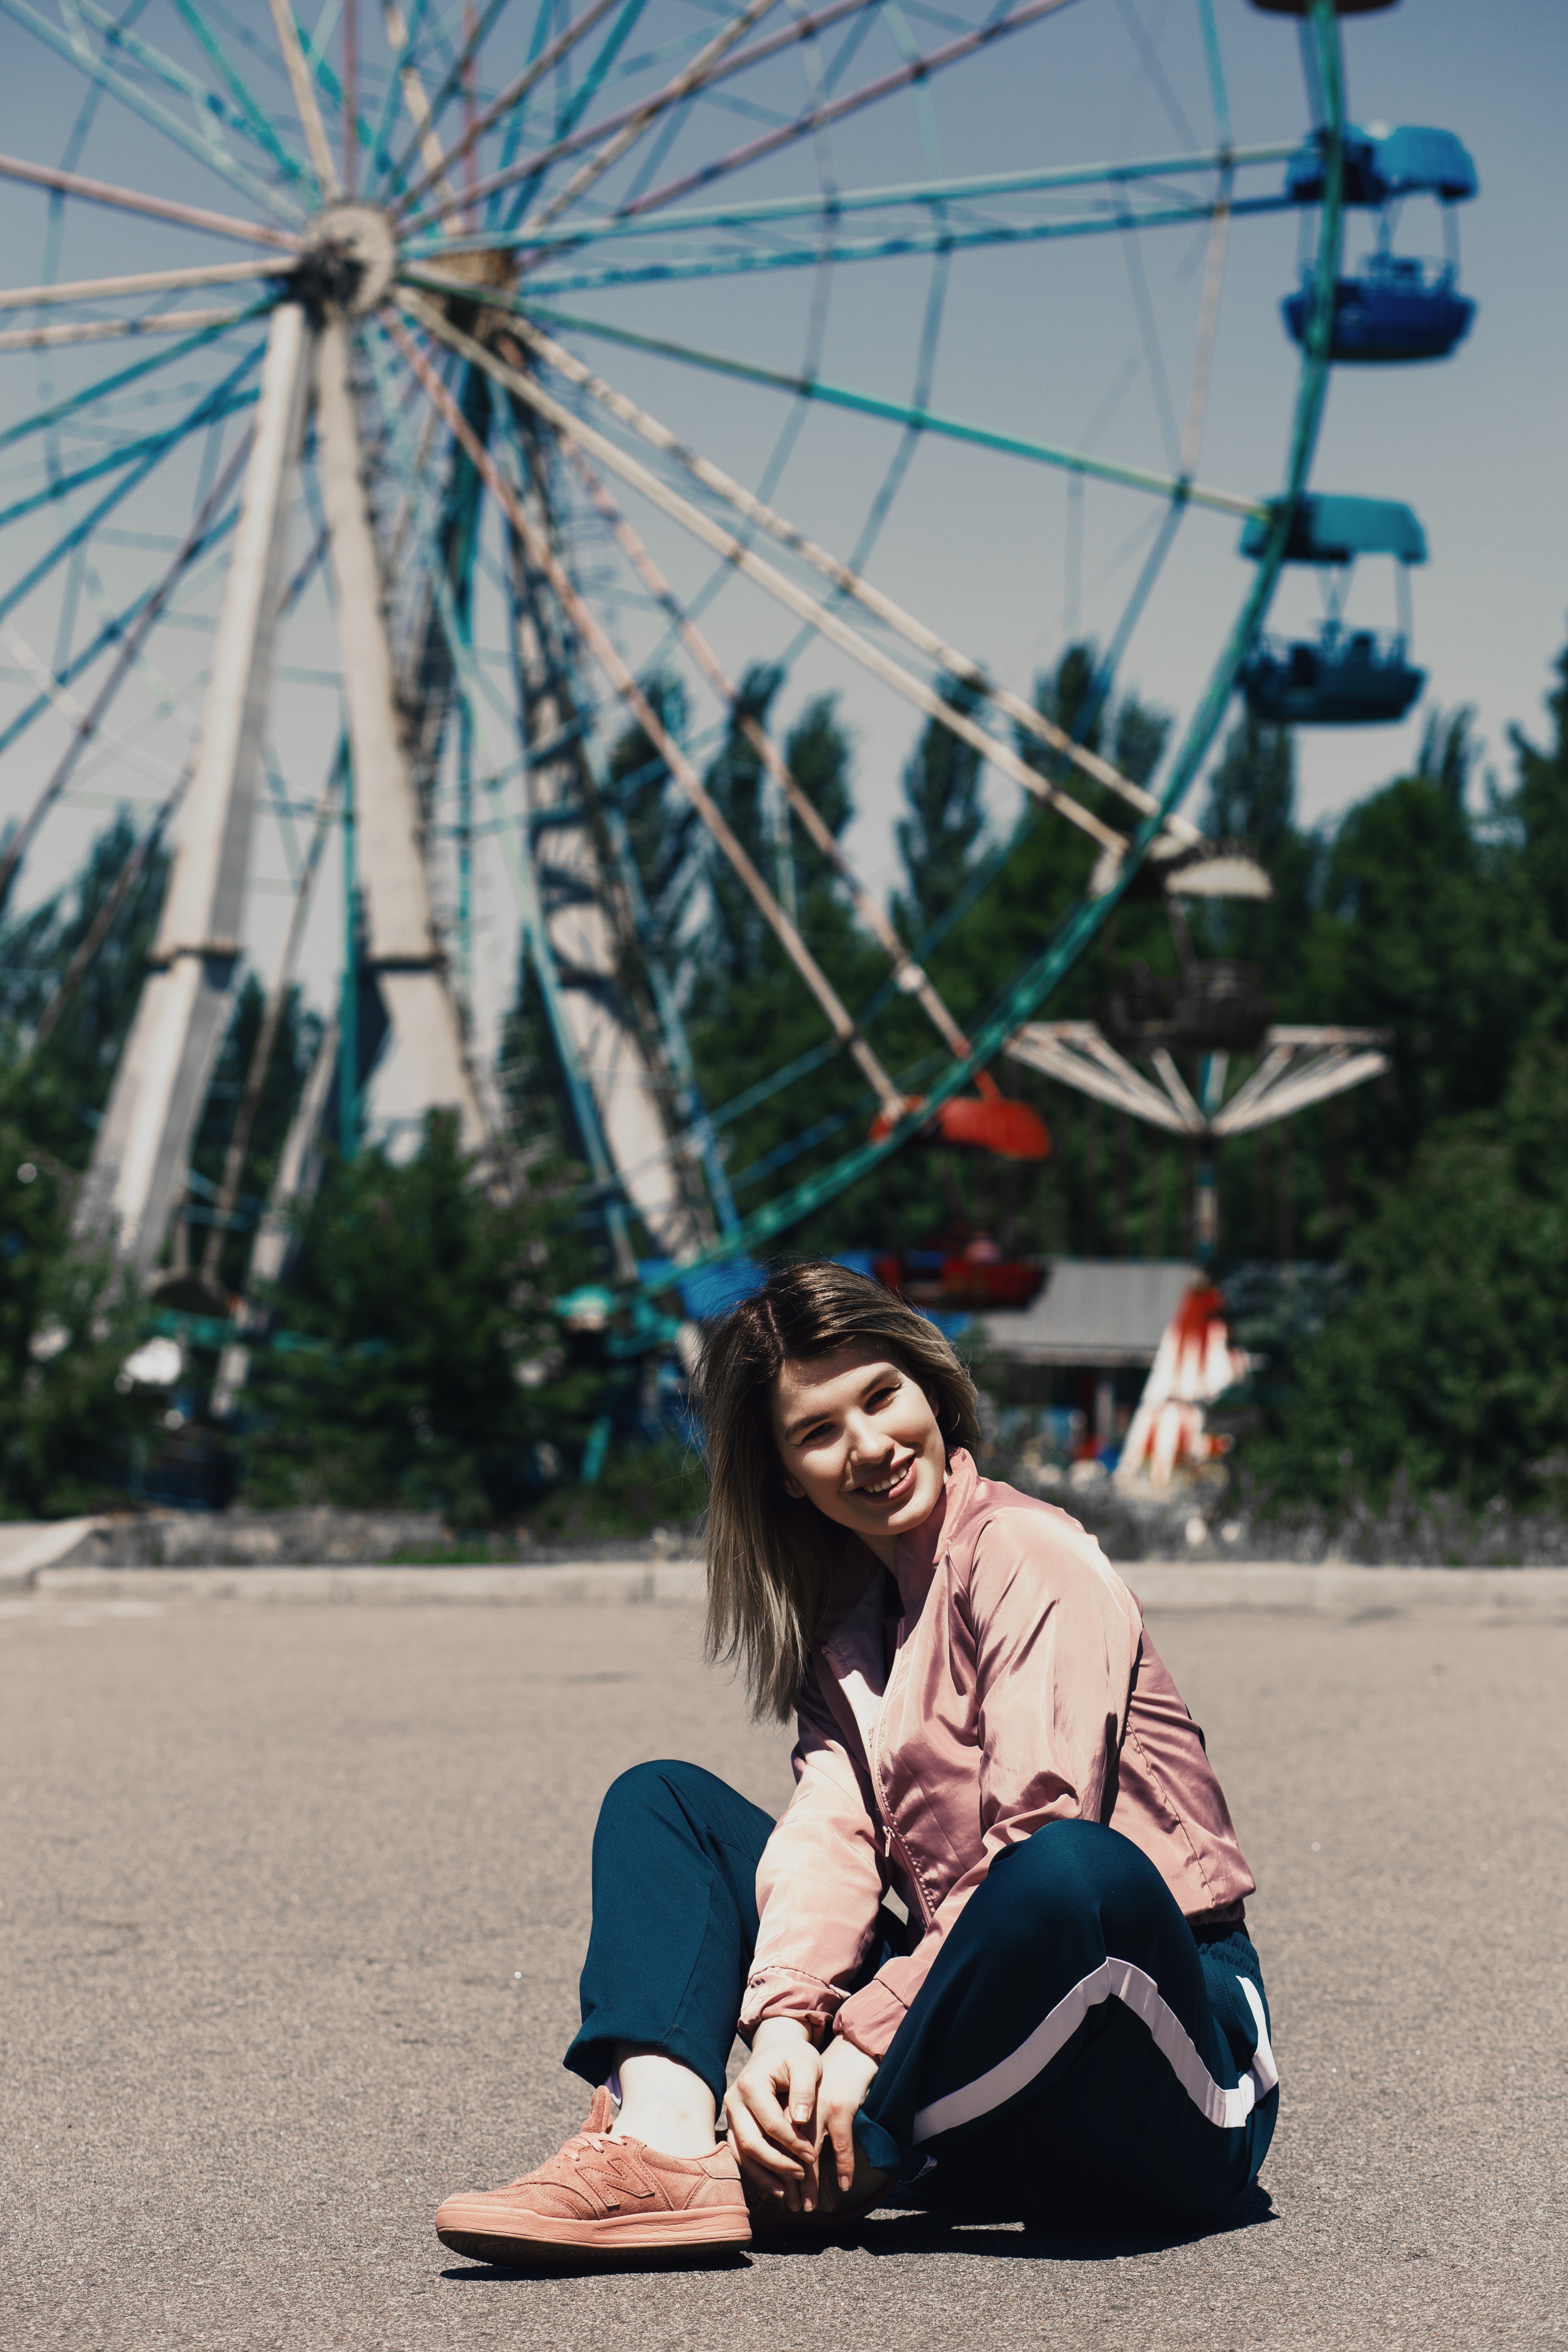
photograph, snapshot, beauty, fun, spring, leisure, sitting, architecture, photography, tourist attraction, recreation, tree, smile, street, tourism, vacation, ferris wheel, travel, portrait photography, park